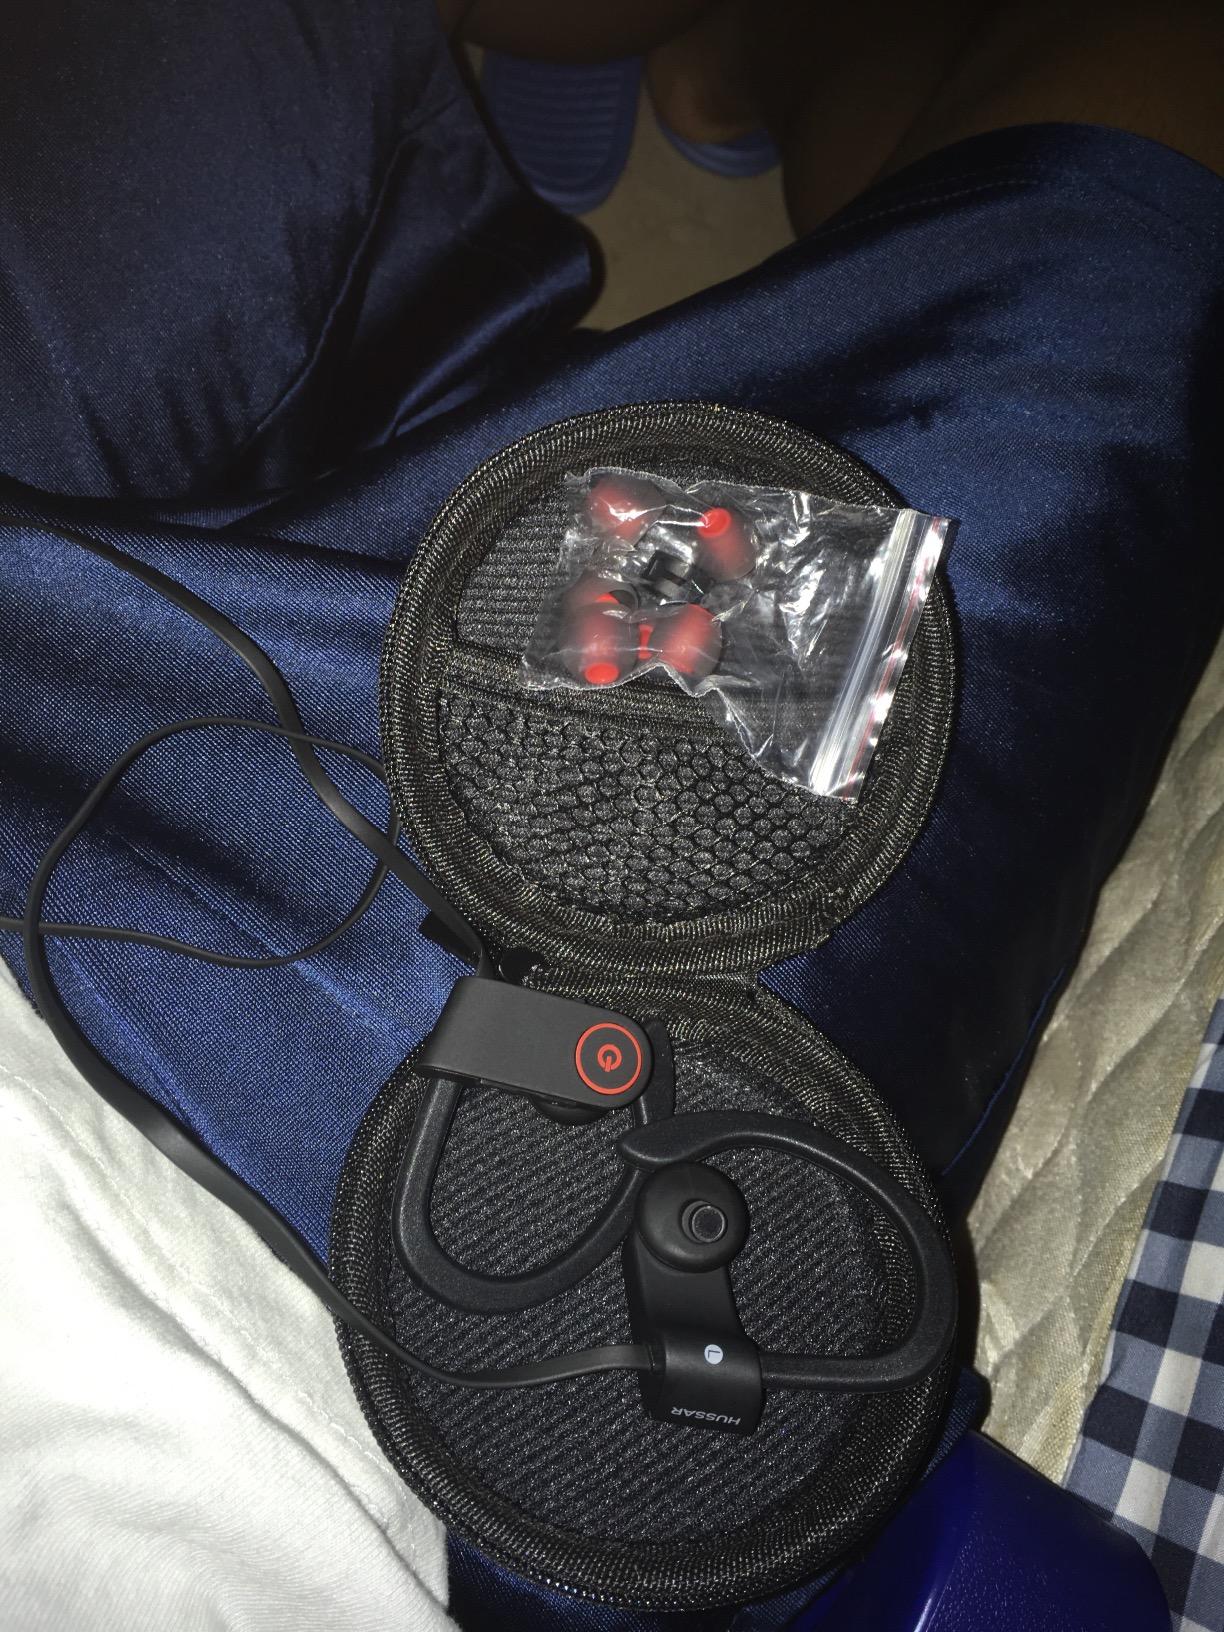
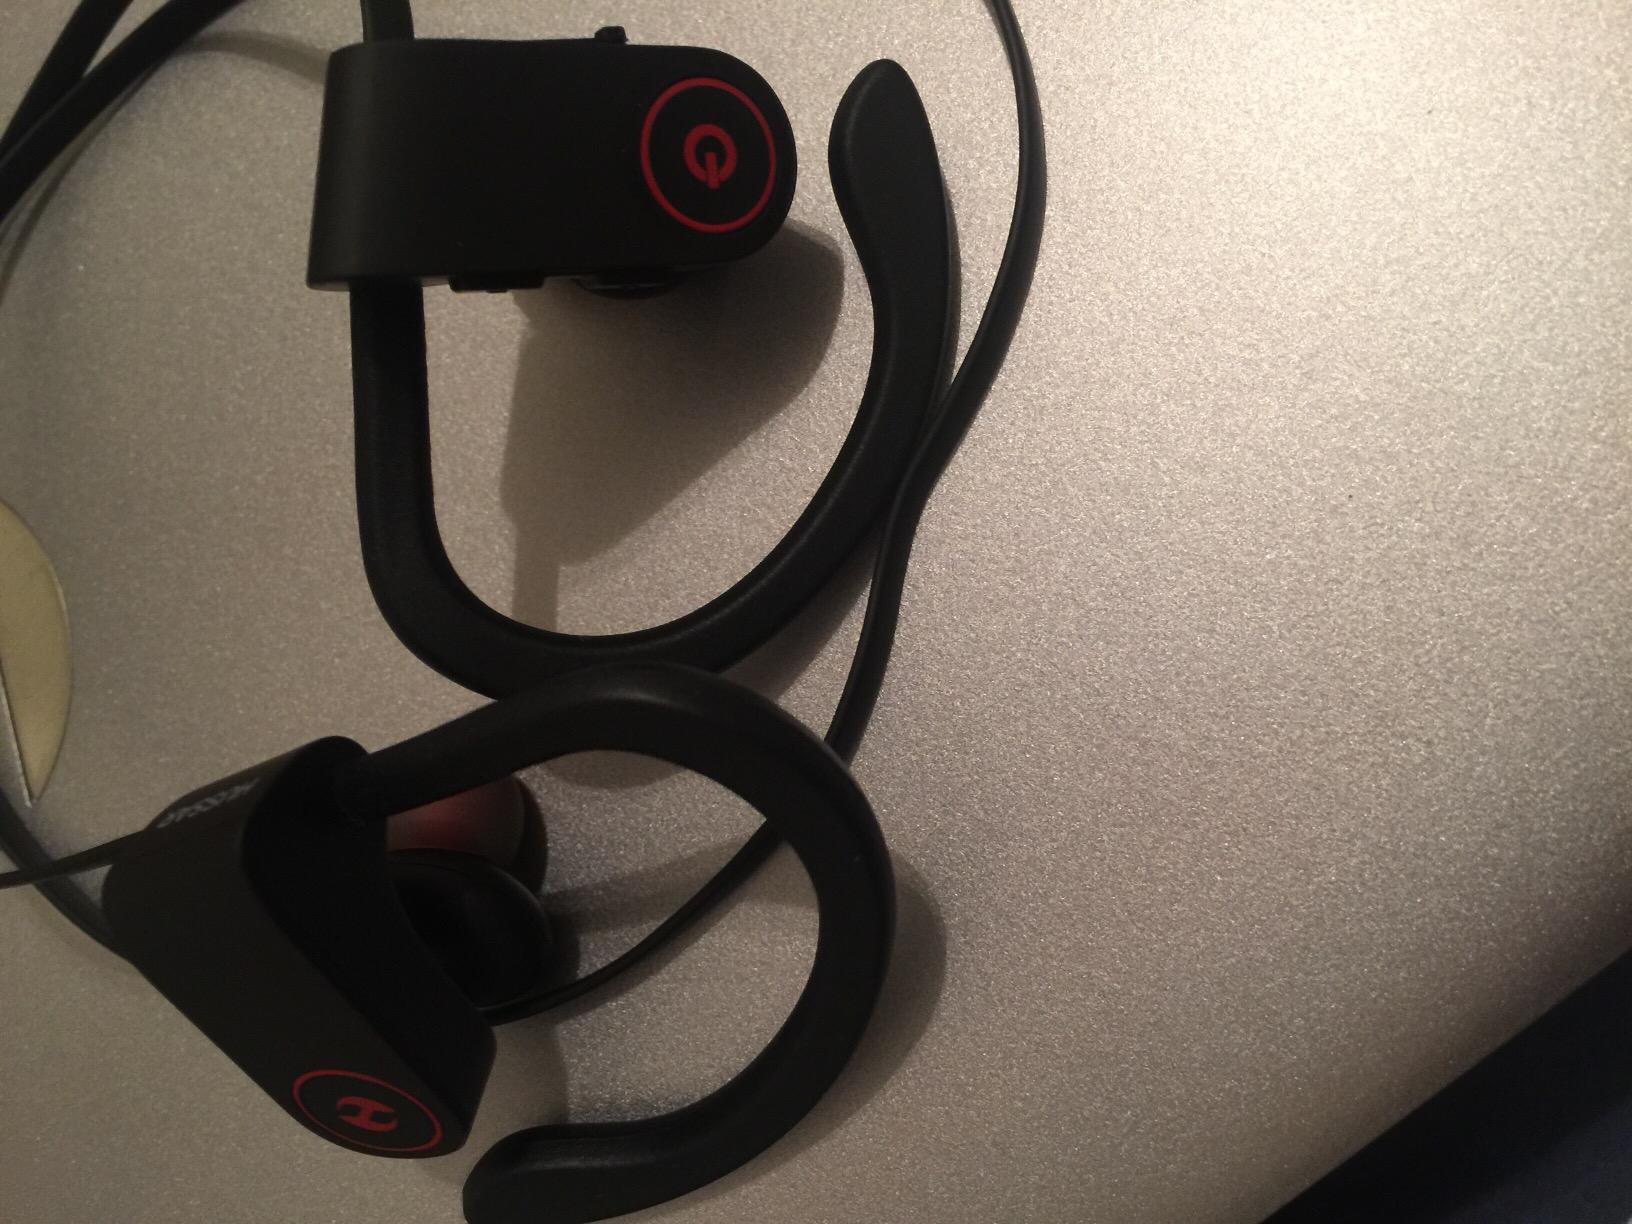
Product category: headphones
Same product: yes